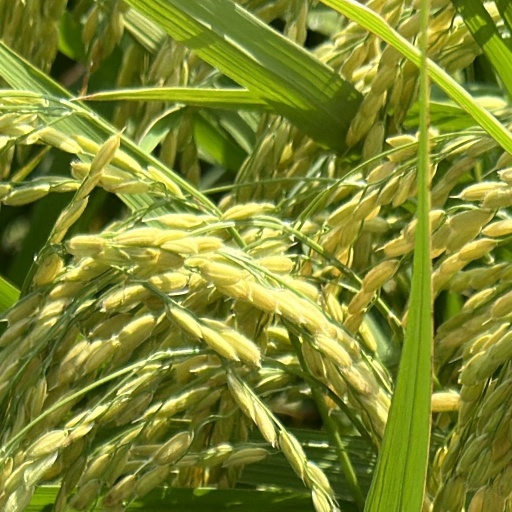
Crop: rice